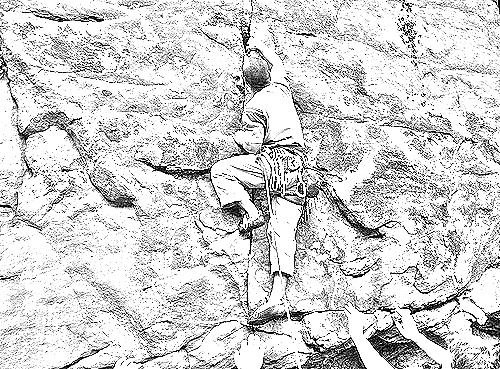
Portrait style: Sketch Portrait